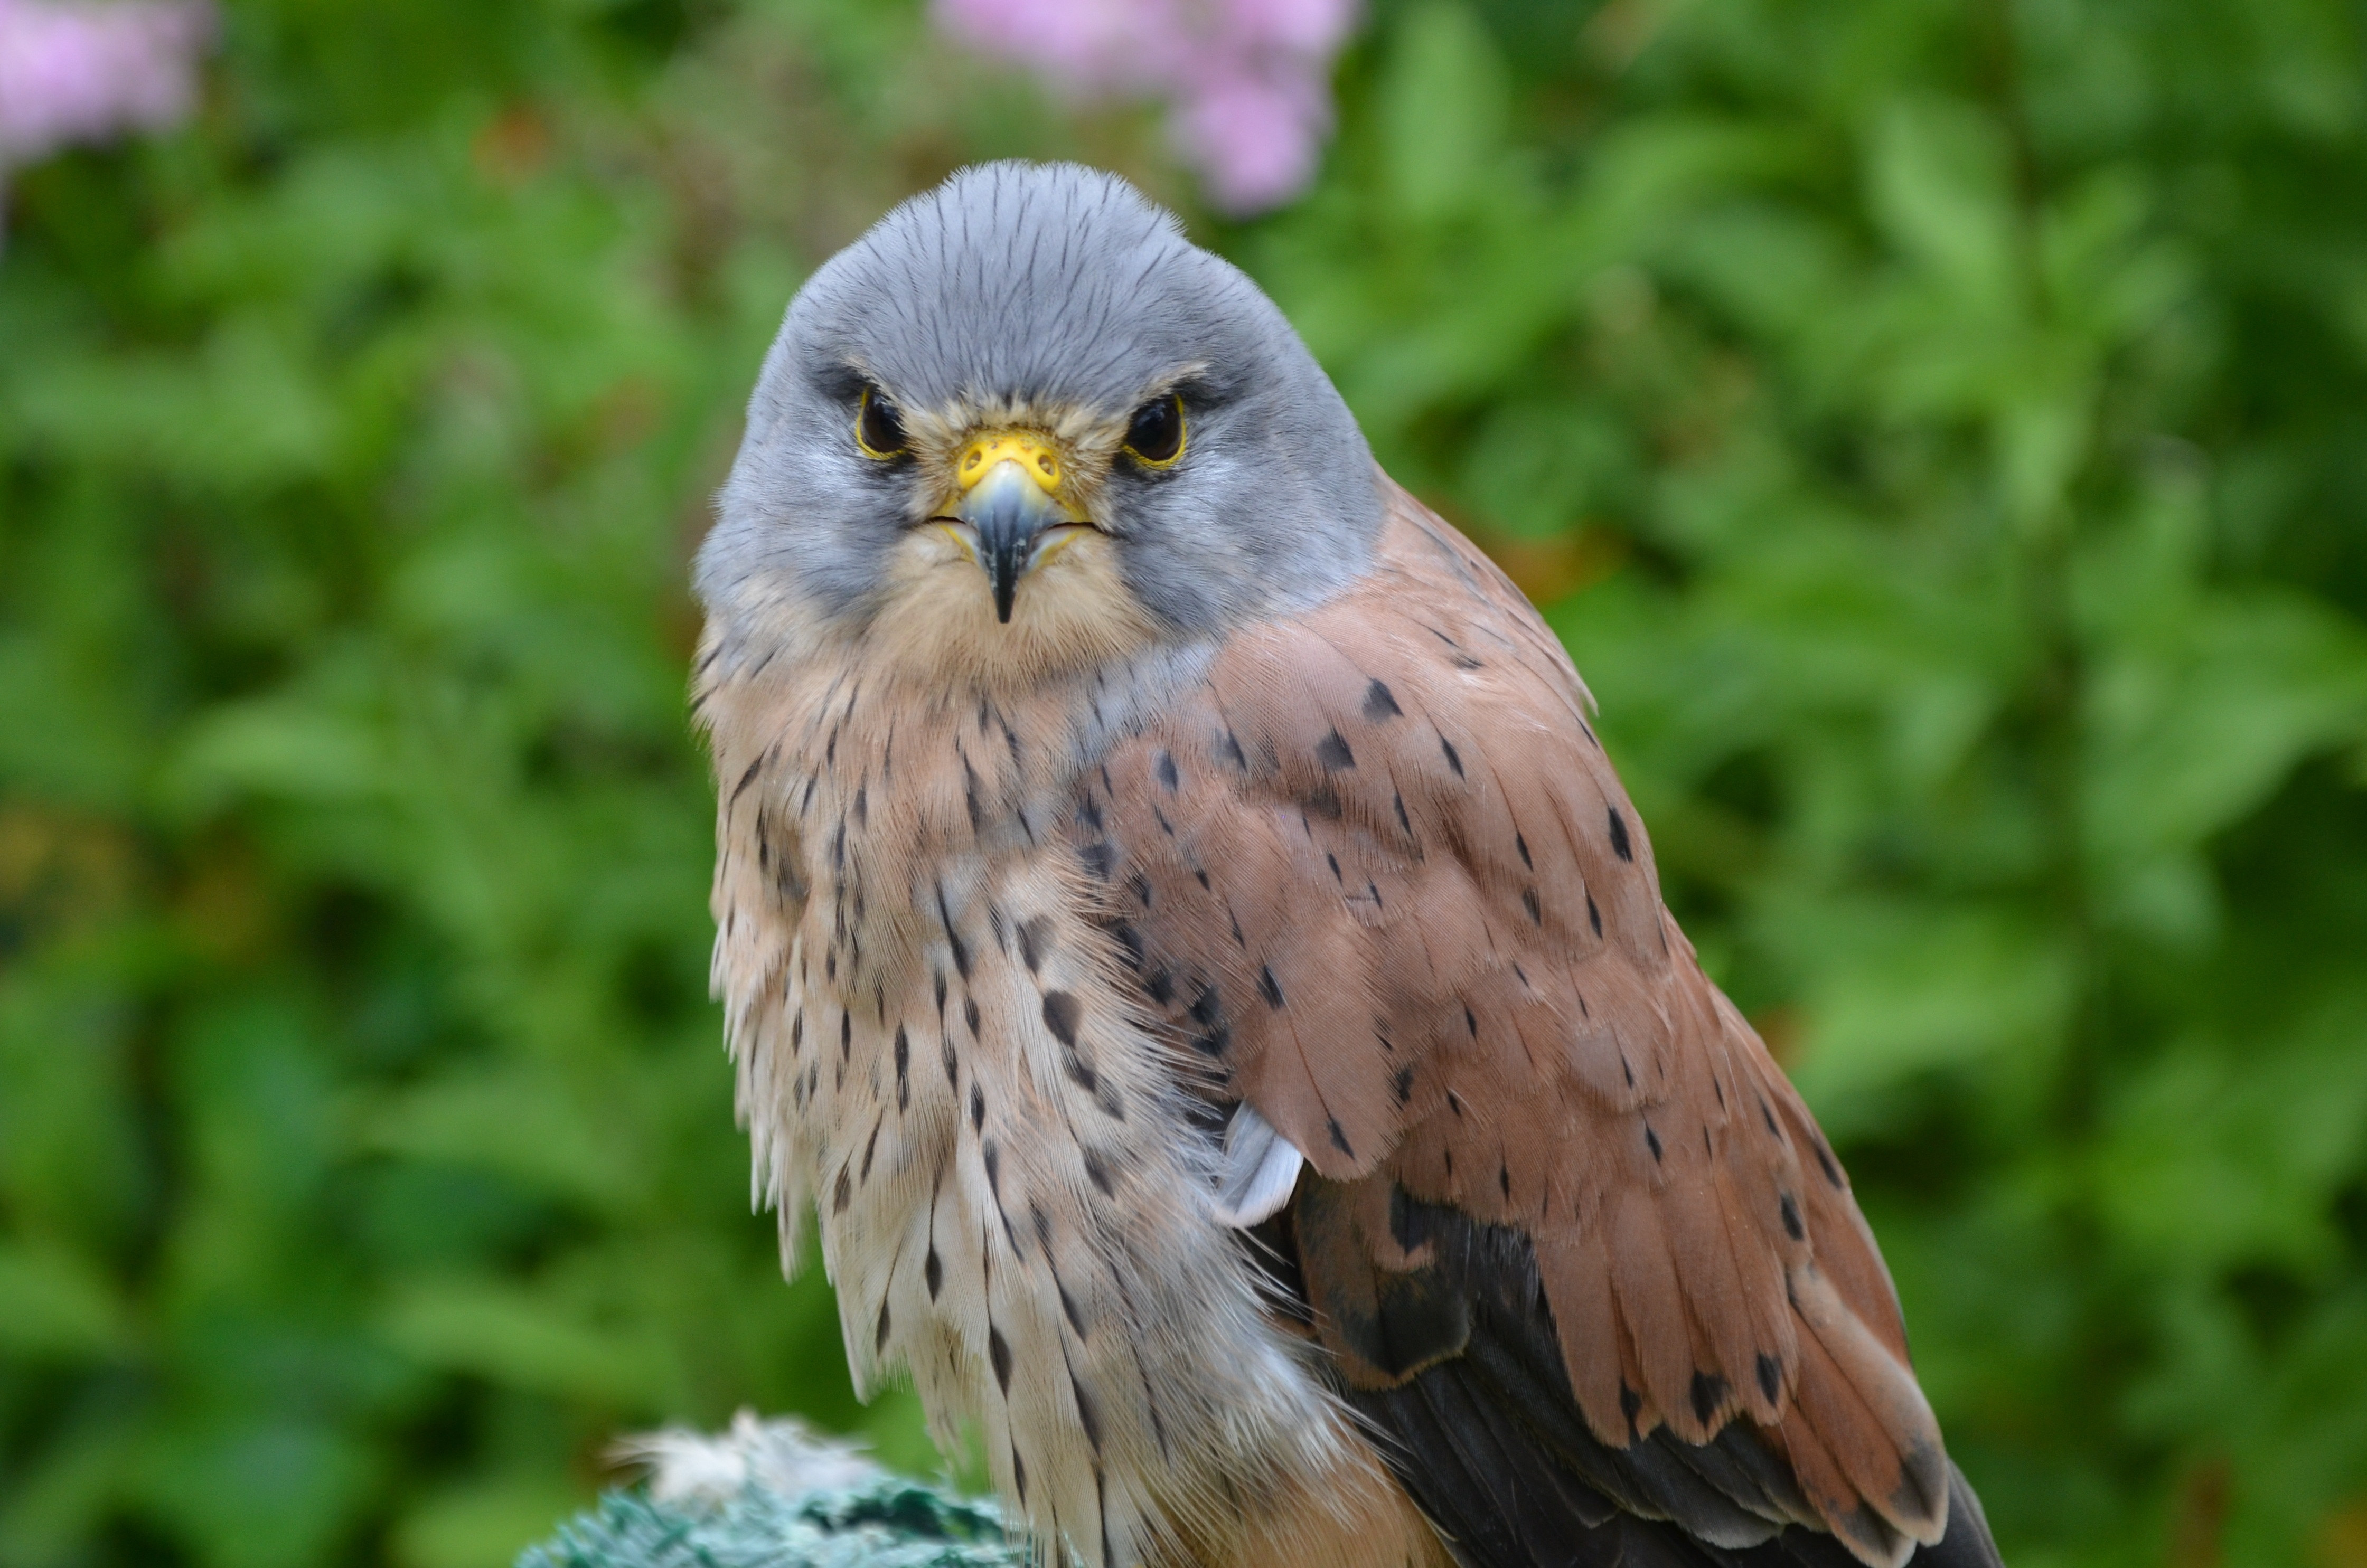
nature, bird, wing, wildlife, beak, eagle, hawk, fauna, bird of prey, vertebrate, european, falcon, kestrel, buzzard, accipitriformes